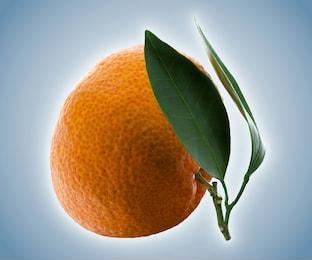
Label: mandarine